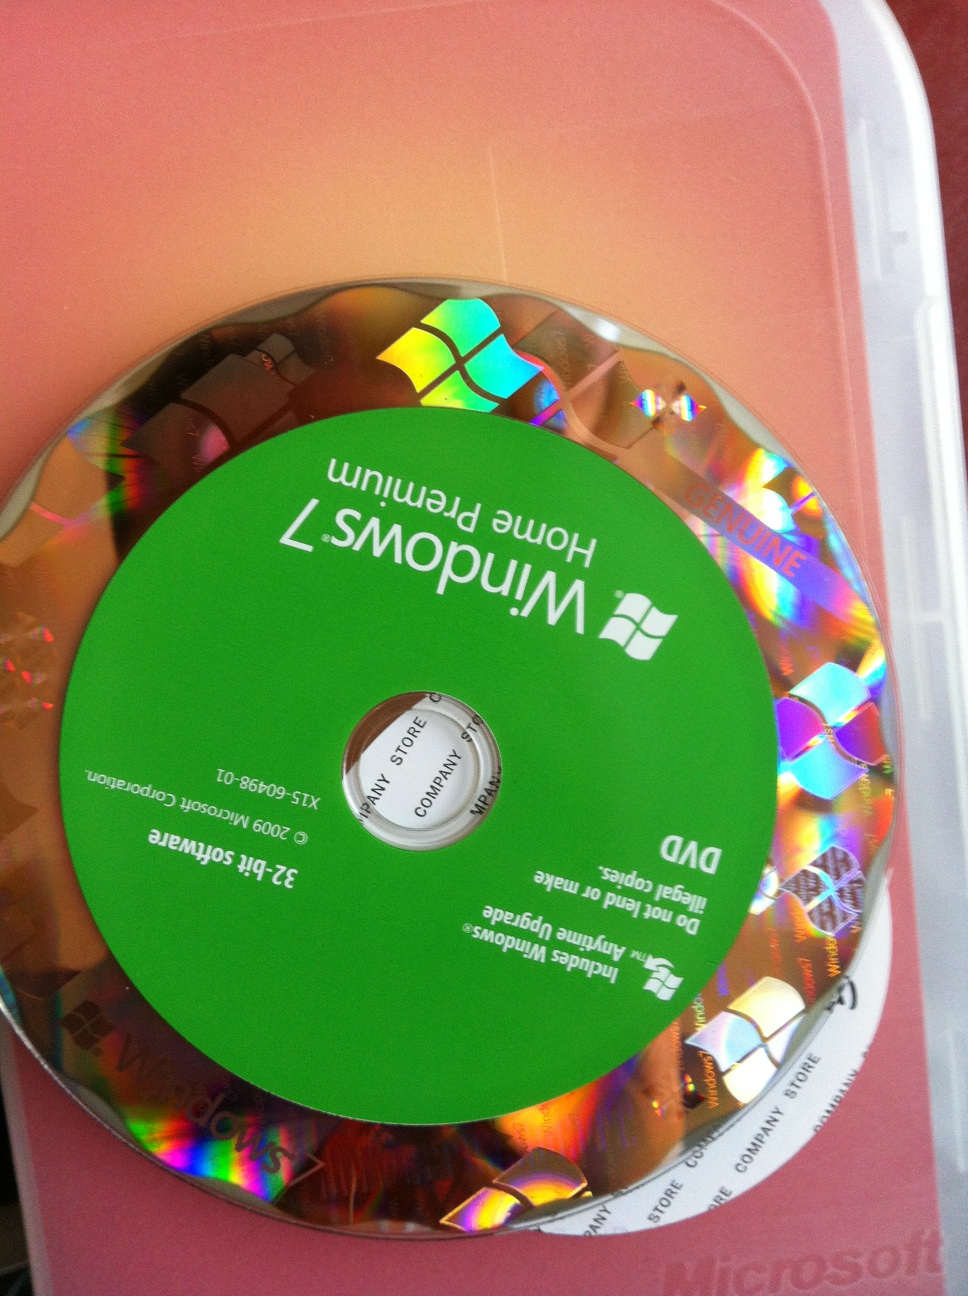Question: Is this a 32-bit or a 64-bit version of Windows 7?
Answer: 32 bit